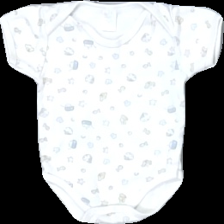
View: front
Type: Top
Category: Children
Brand: Missing
Colors: White, Blue, Yellow, Multicolor
Material: 100% cotton
Pattern: Other
Cut: Regular
Size: 62
Season: All
Damage location: bottom center
Damage 2 location: bottom left
Damage 3 location: top right
Price range: <50
Recommended usage: Export
Description: vit body med båtar, fiskar och andra havs symboler, nopprig
Comment: body